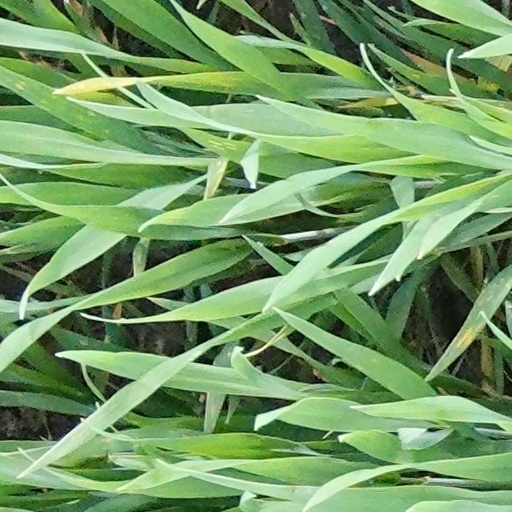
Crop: wheat